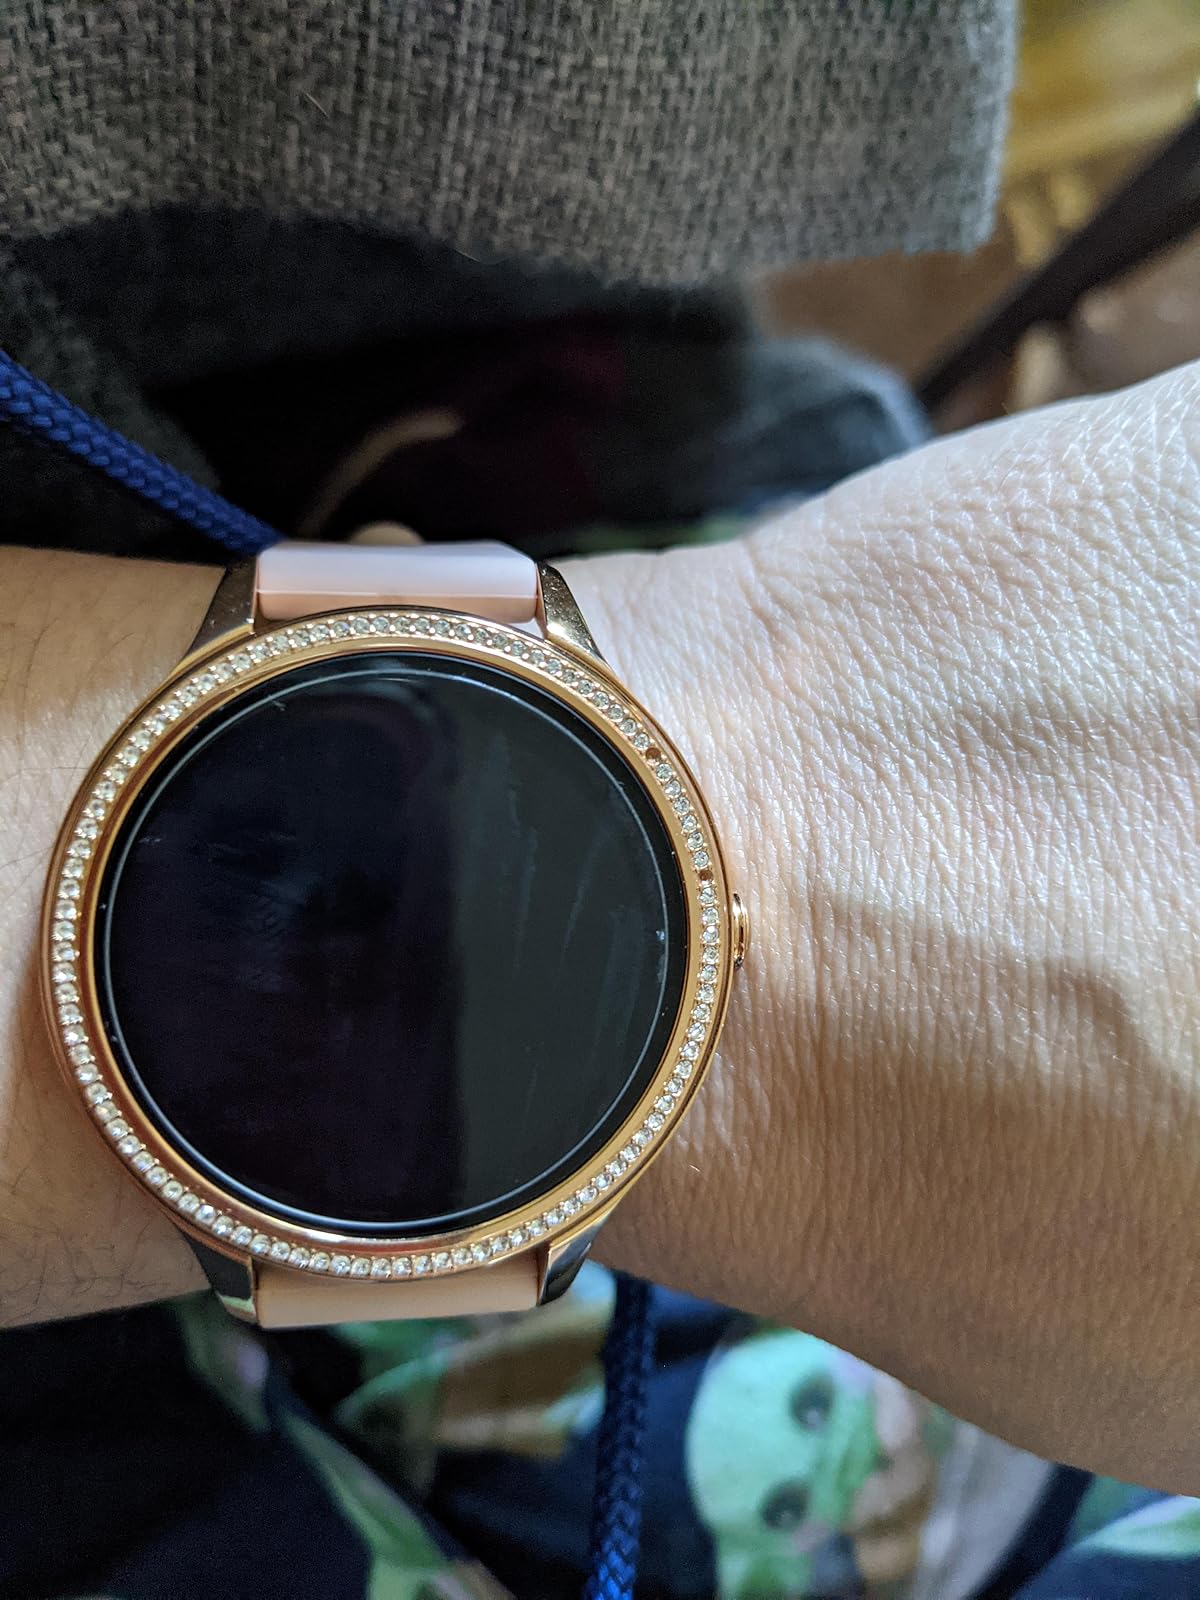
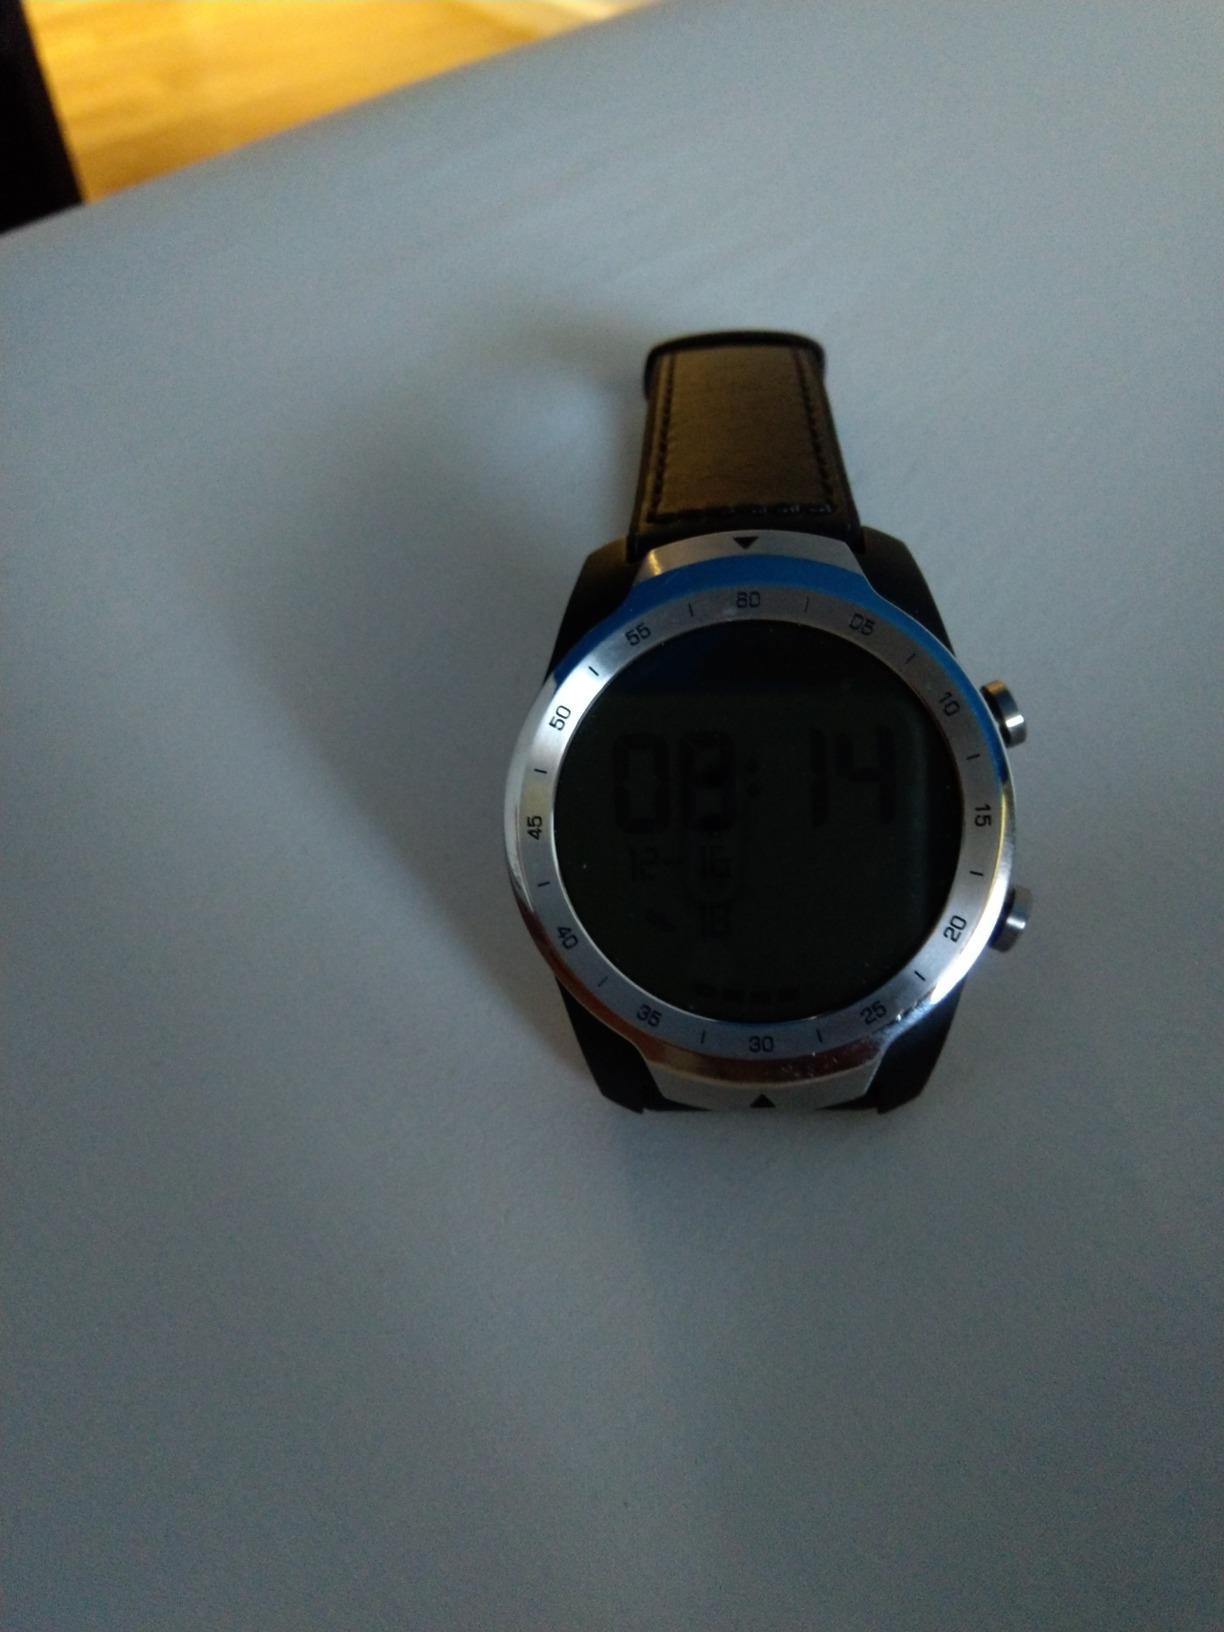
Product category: smartwatch
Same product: no